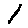
Label: 1